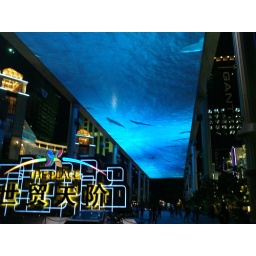
&amp;quot;we need a large flat screen in the sky with whales&amp;quot;